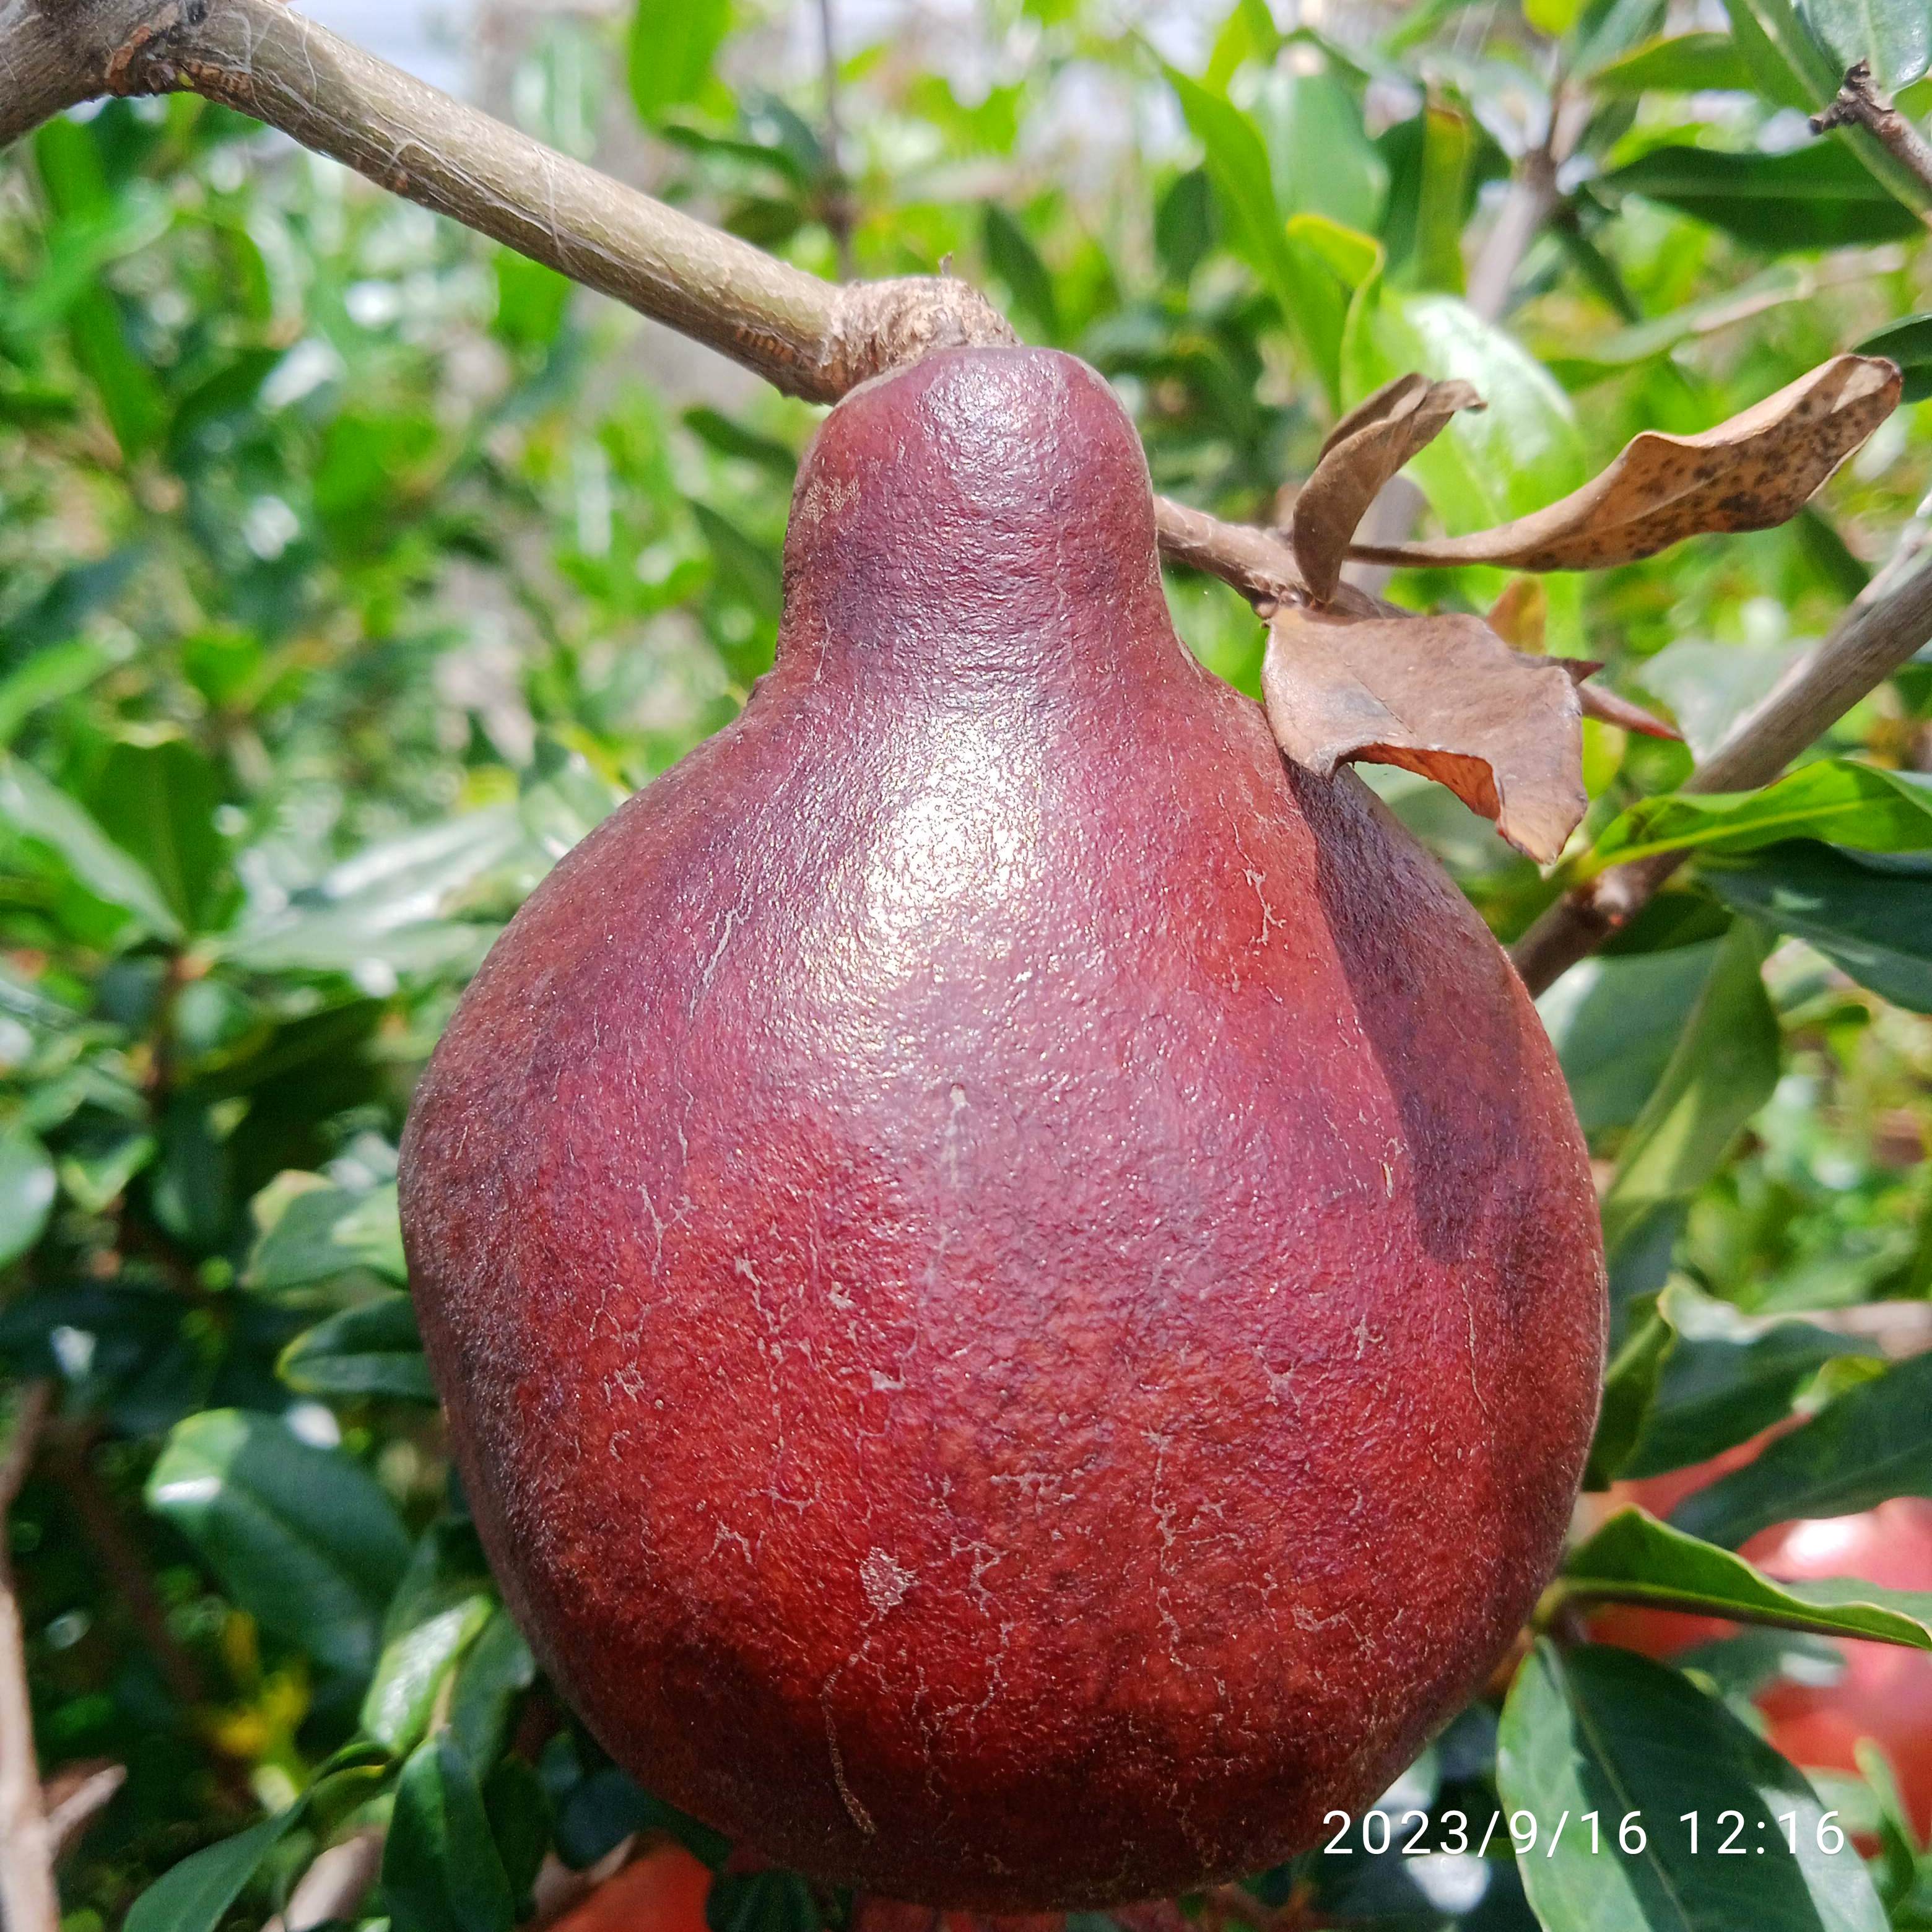
Label: Alternaria